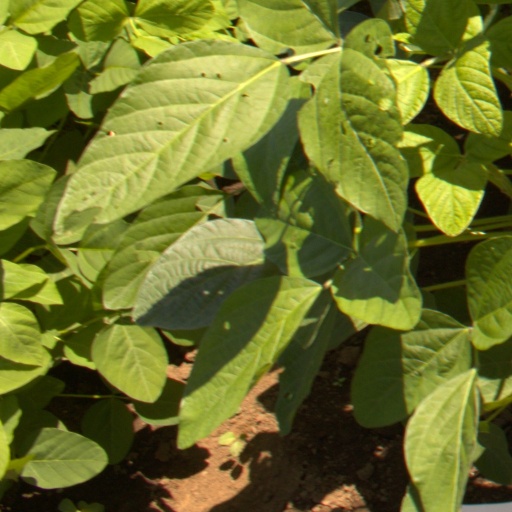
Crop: soybean